Tianchengjie station

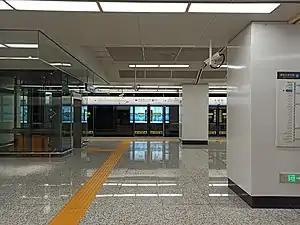

Tianchengjie is a station on Line 9 of the Shenyang Metro. The station opened on 25 May 2019.